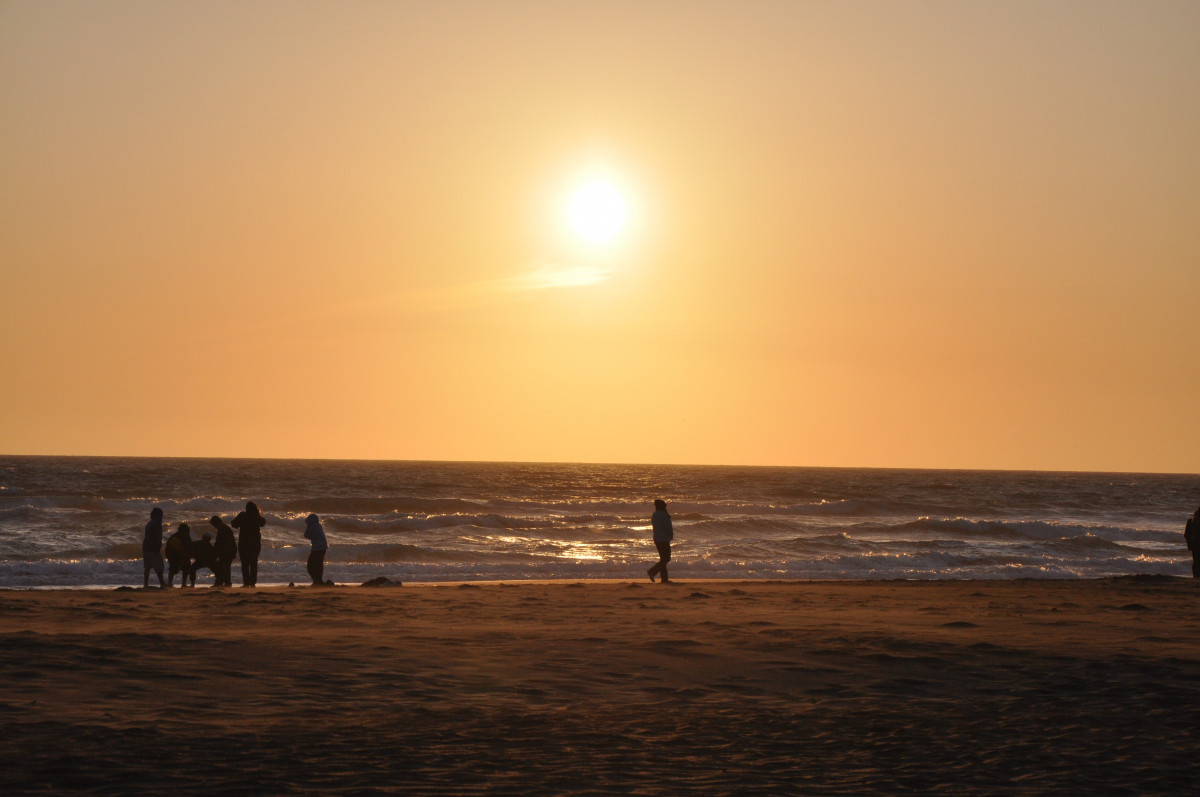
Tags: sea, coast, sand, ocean, horizon, sun, sunrise, sunset, sunlight, morning, shore, dawn, dusk, evening, bay, body of water